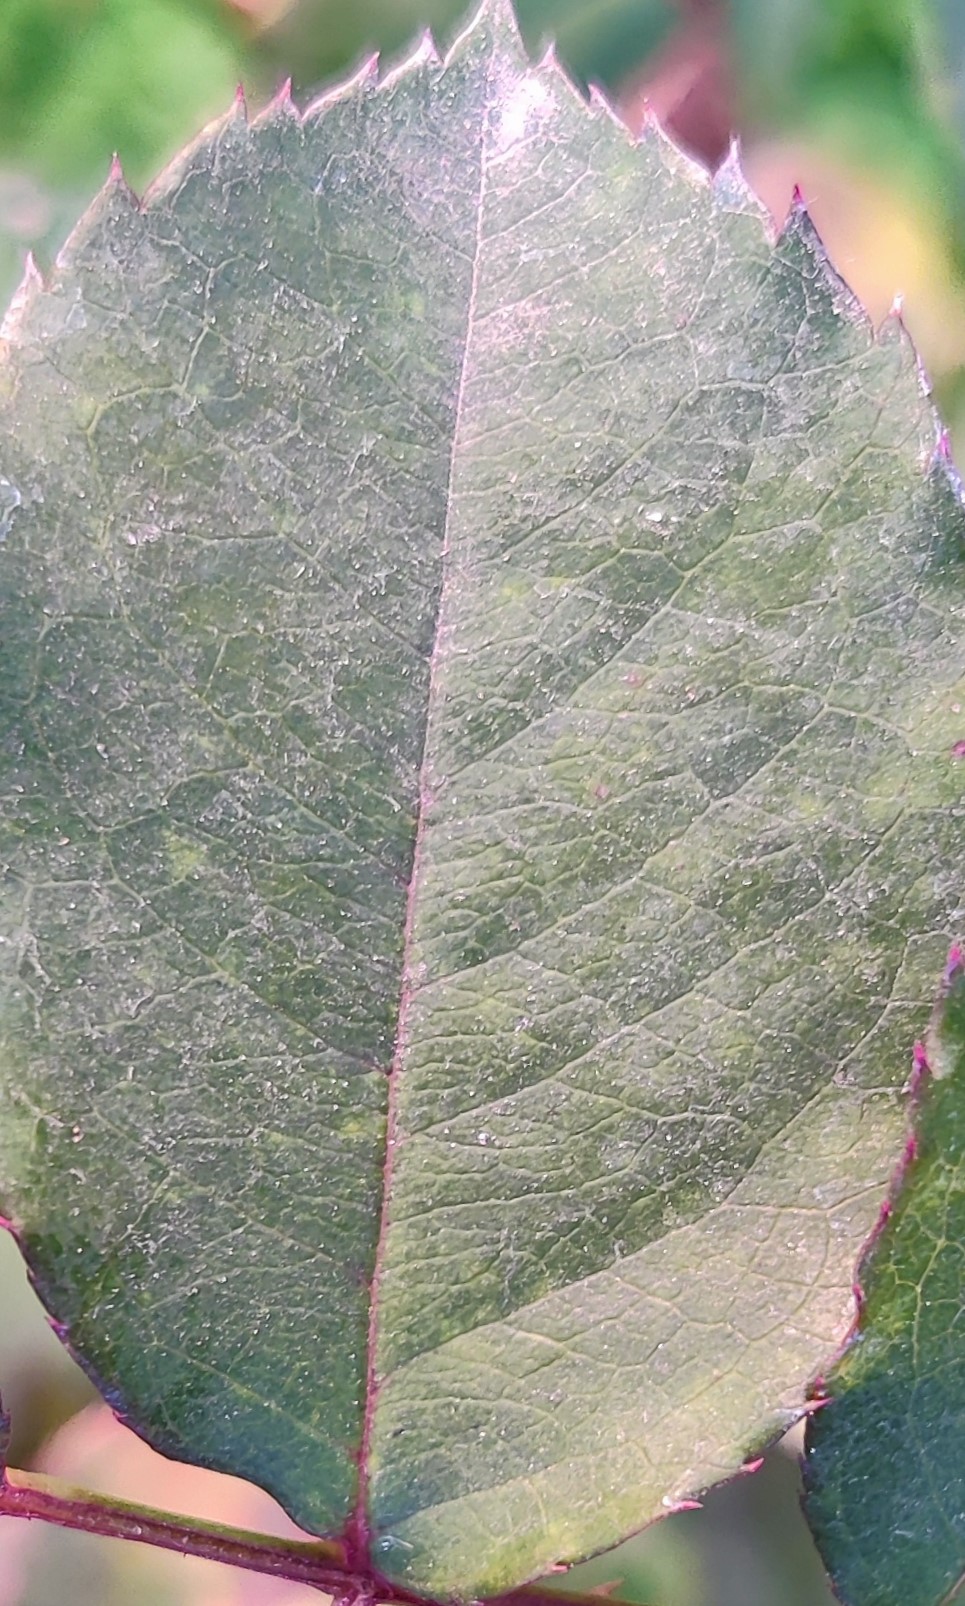
Label: Fresh Leaf